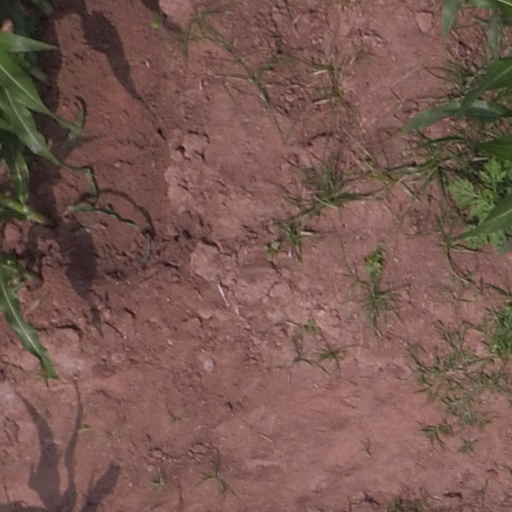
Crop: maize; corn